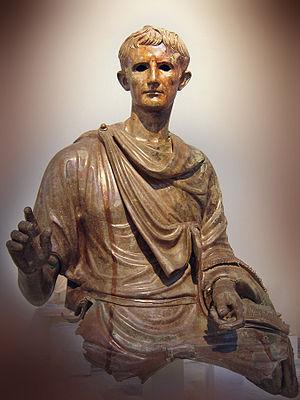
Le musée national archéologique d’Athènes est le principal musée archéologique de Grèce. Il dépend directement du Directorat général des antiquités rattaché au ministère grec de la Culture. Il est dirigé par Georgios Kakavas. Il possède l’une des plus vastes collections d’antiquités grecques au monde. Il abrite plus de 20 000 objets datant de la préhistoire à la fin de l'Antiquité venus de l'ensemble de la Grèce.